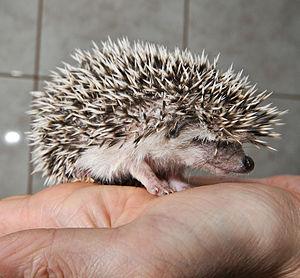
Le Hérisson à ventre blanc est une espèce de mammifère insectivore de la famille des Erinaceidés. Cette très petite espèce de hérissons vit dans les déserts du sud de l'Afrique, du Sénégal au Soudan et à la Zambie. Les anglophones le nomment African pygmy hedgehog à cause de sa taille réduite ou encore four-toed hedgehog en raison de cette particularité anatomique.